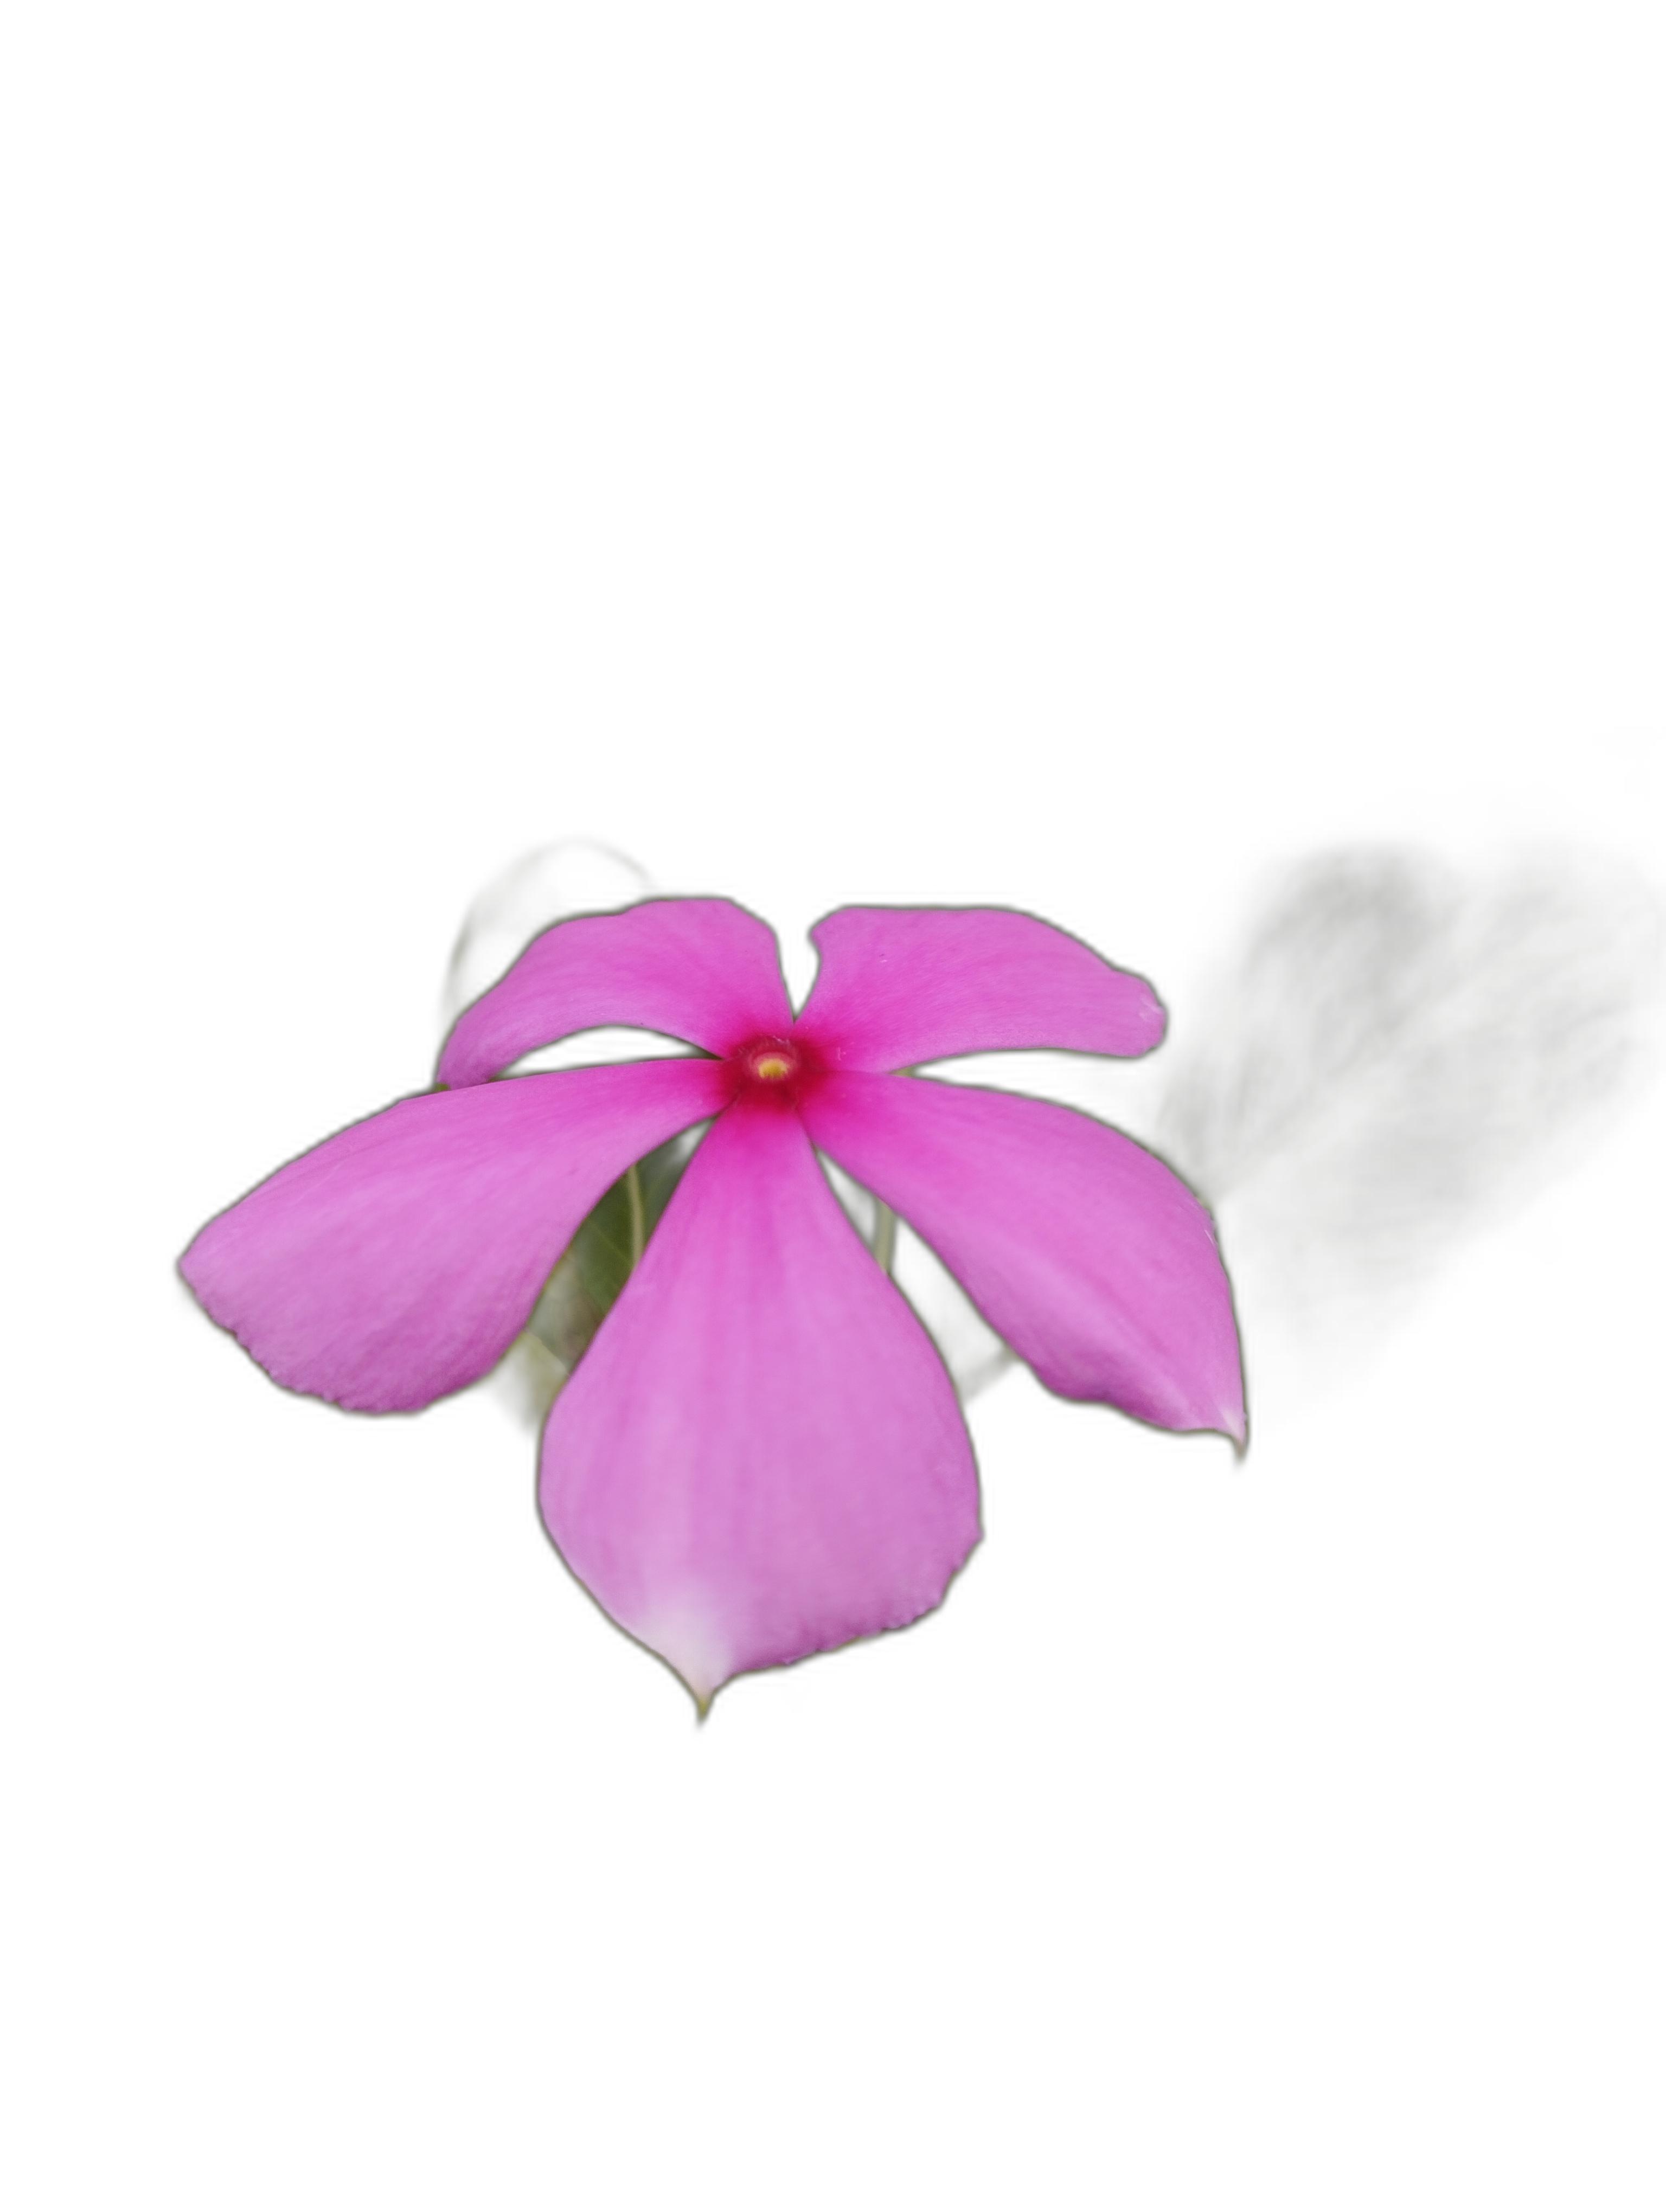
Label: Madagascar periwinkle